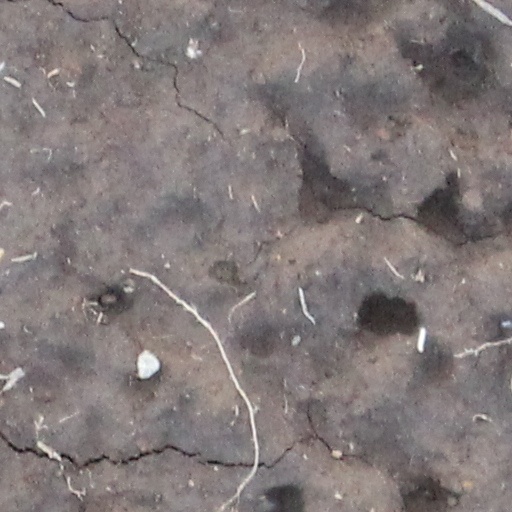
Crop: wheat